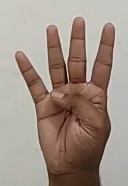
ASL sign: 4